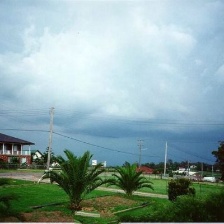
Cloud type: Stratocumulus